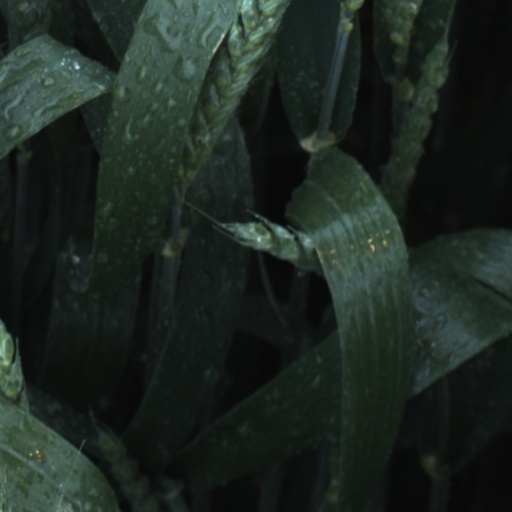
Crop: wheat